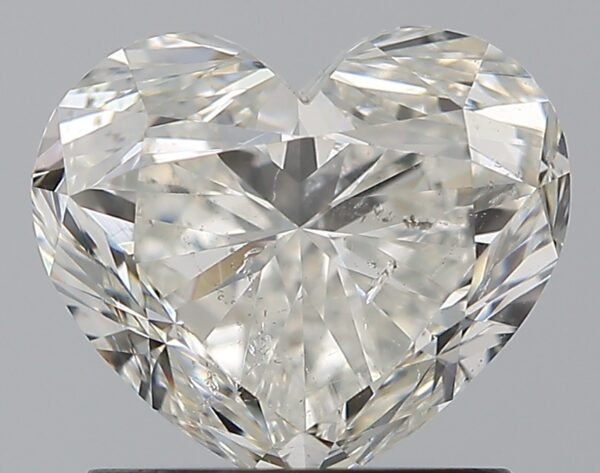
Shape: heart
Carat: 1.5
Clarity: SI2
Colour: I
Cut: GD
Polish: EX
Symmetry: VG
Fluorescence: N
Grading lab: GIA
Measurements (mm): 6.43 x 7.51 x 4.68